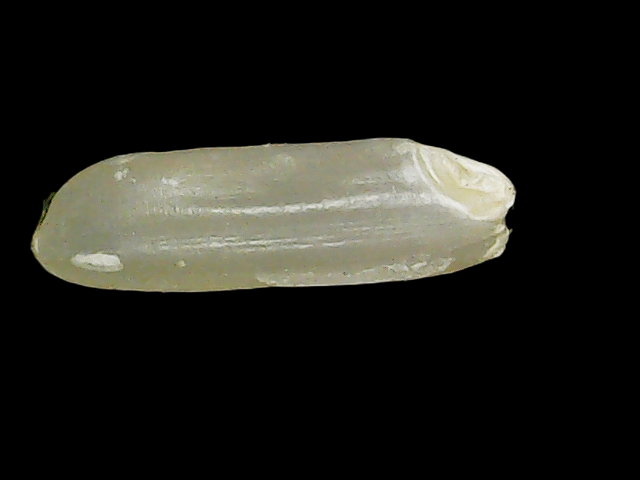
Rice variety: Binadhan11